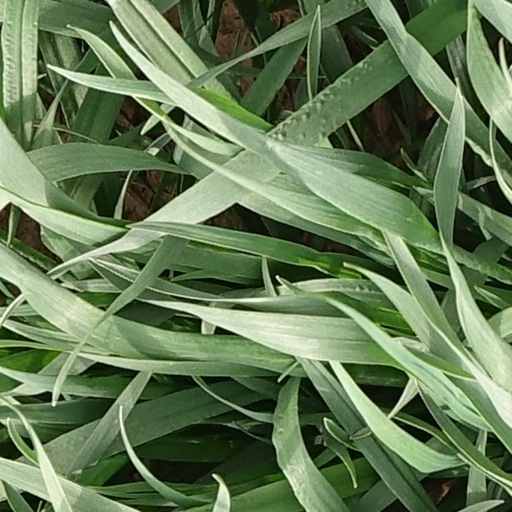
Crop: wheat